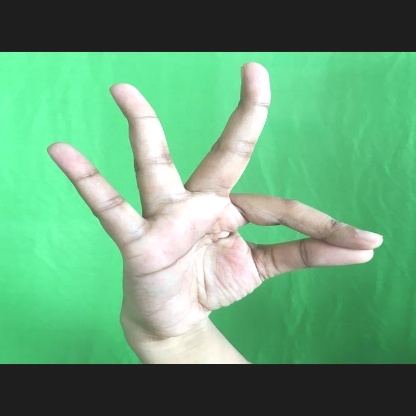
Mudra: Hamsasyam